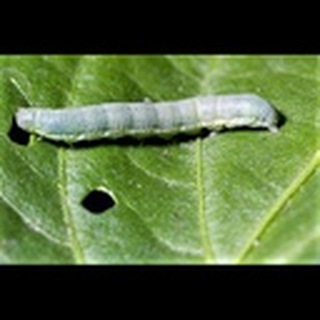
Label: cotton_army_worm